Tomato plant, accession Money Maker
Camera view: bottom (45 deg); turntable rotation: 90 degrees
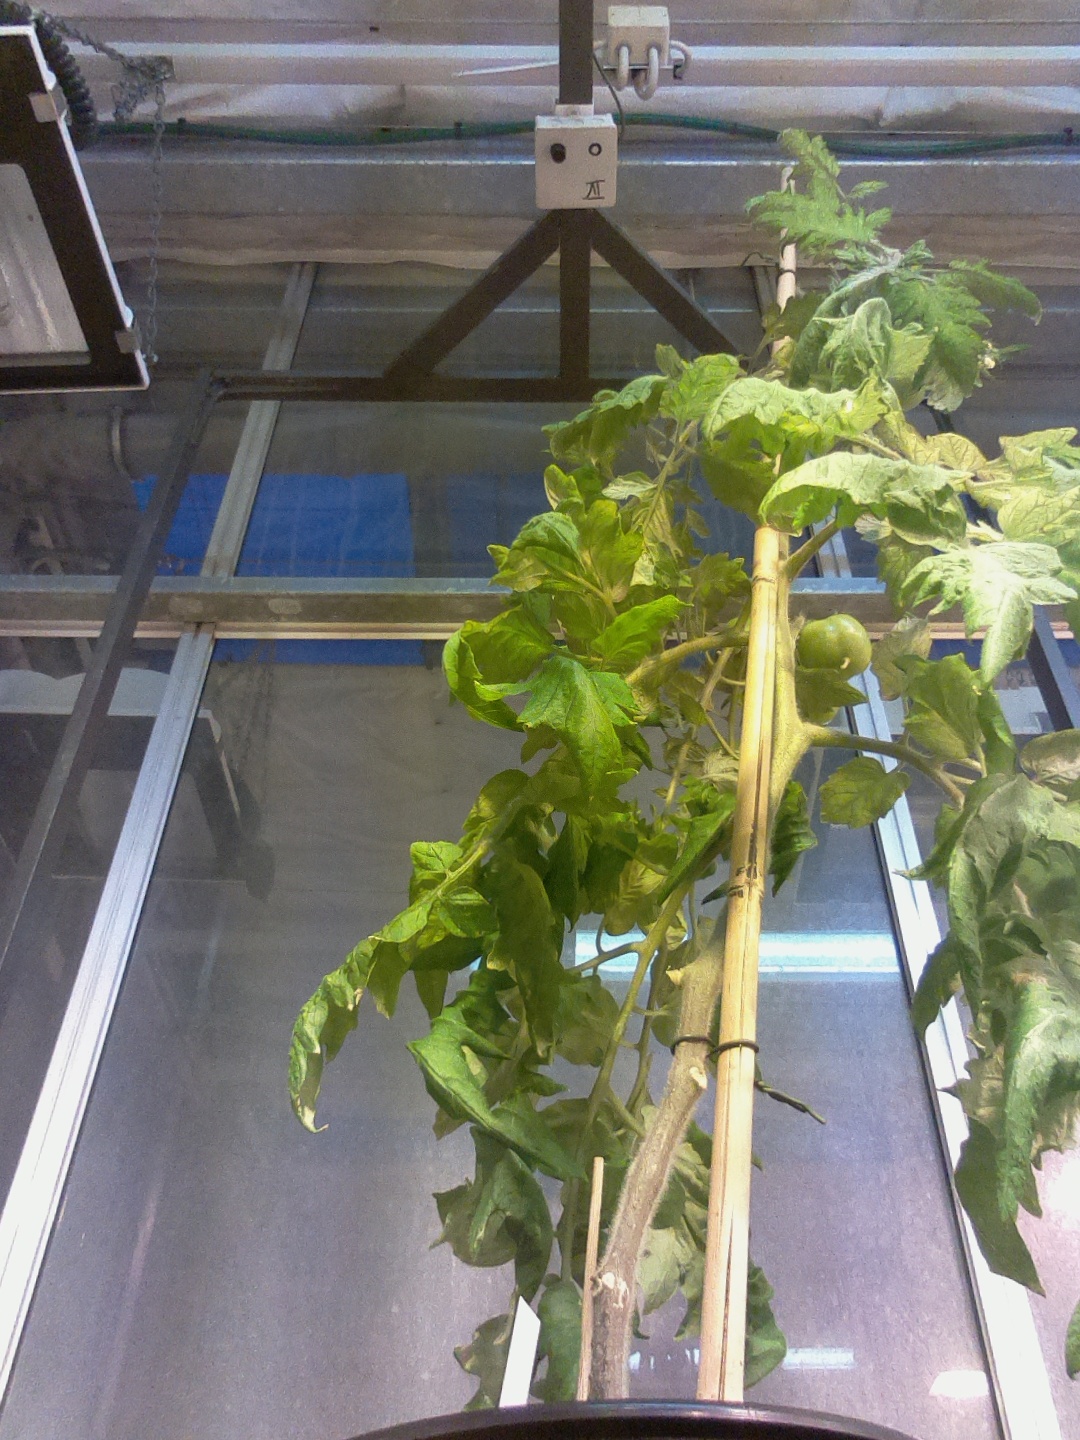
BBCH growth stage 79: 90% -100% of final fruit size